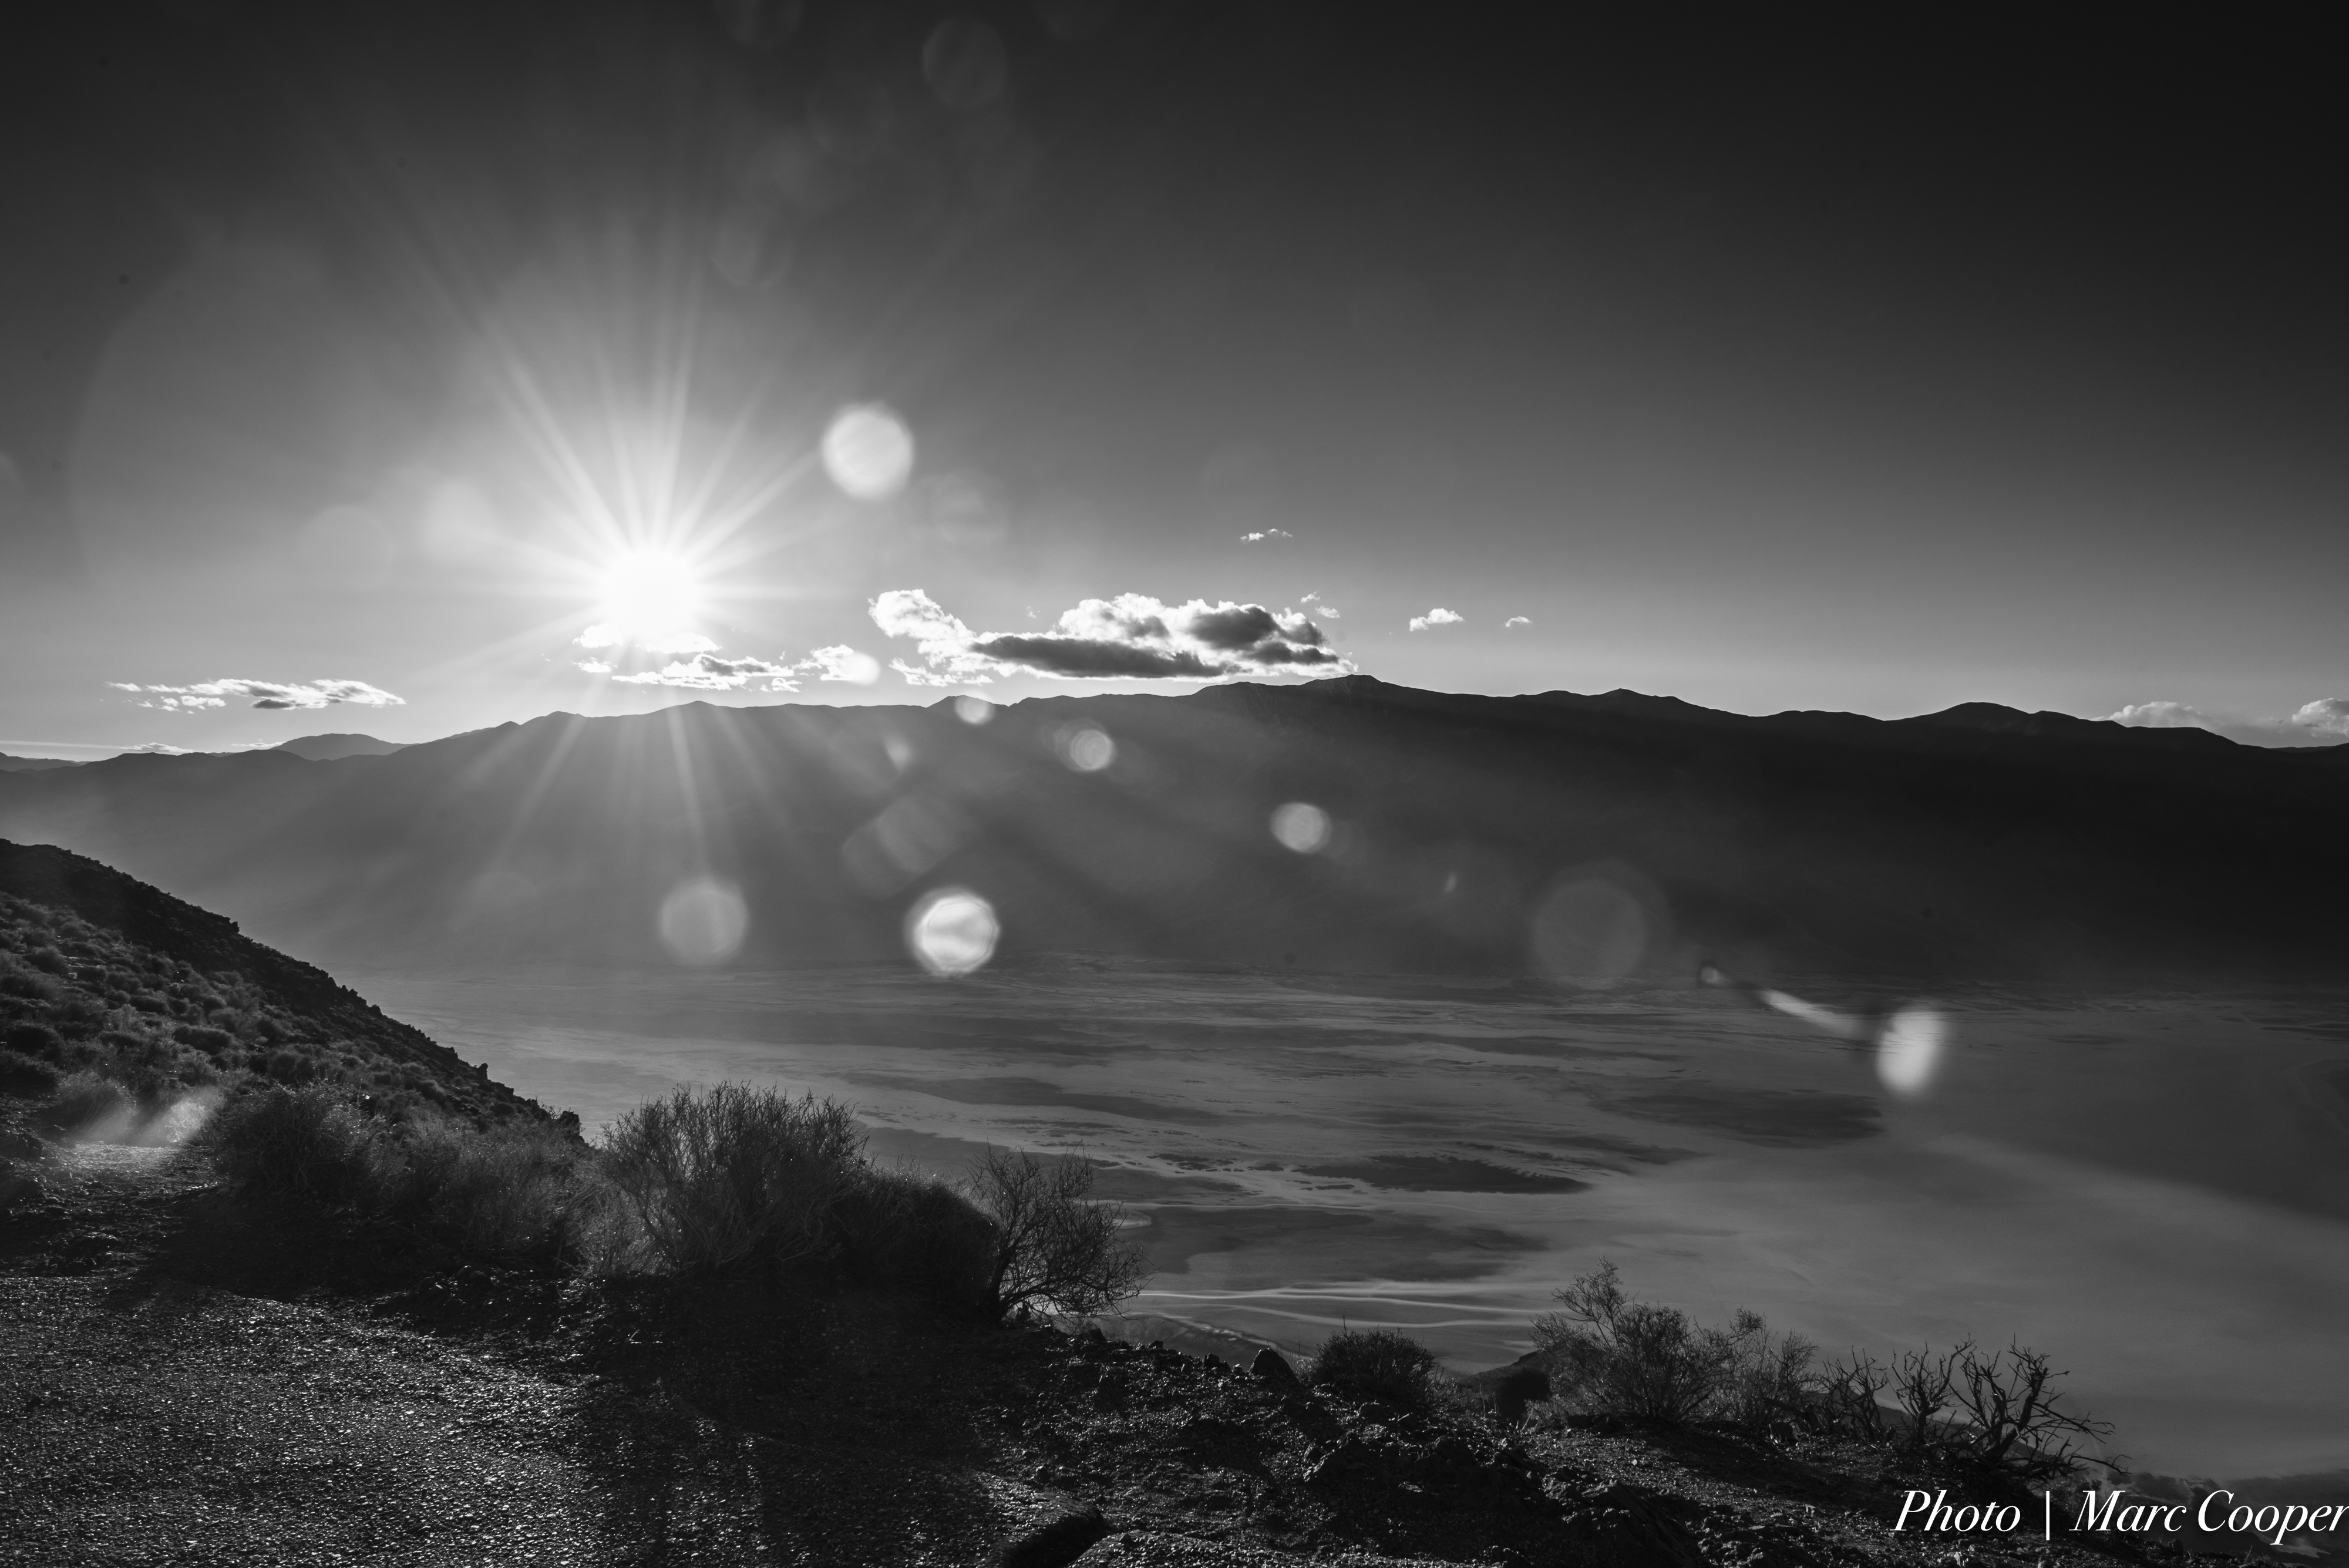
landscape, horizon, mountain, light, cloud, black and white, sky, sun, fog, sunset, mist, night, photography, sunlight, morning, desert, dawn, atmosphere, panorama, dusk, reflection, park, weather, brown, darkness, blue, nikon, monochrome, california, solar, moonlight, outdoors, blackandwhite, outside, national, flare, clouds, mountains, lightroom, blancoynegro, d810, deathvalley, ir, monochrome photography, atmospheric phenomenon, atmosphere of earth